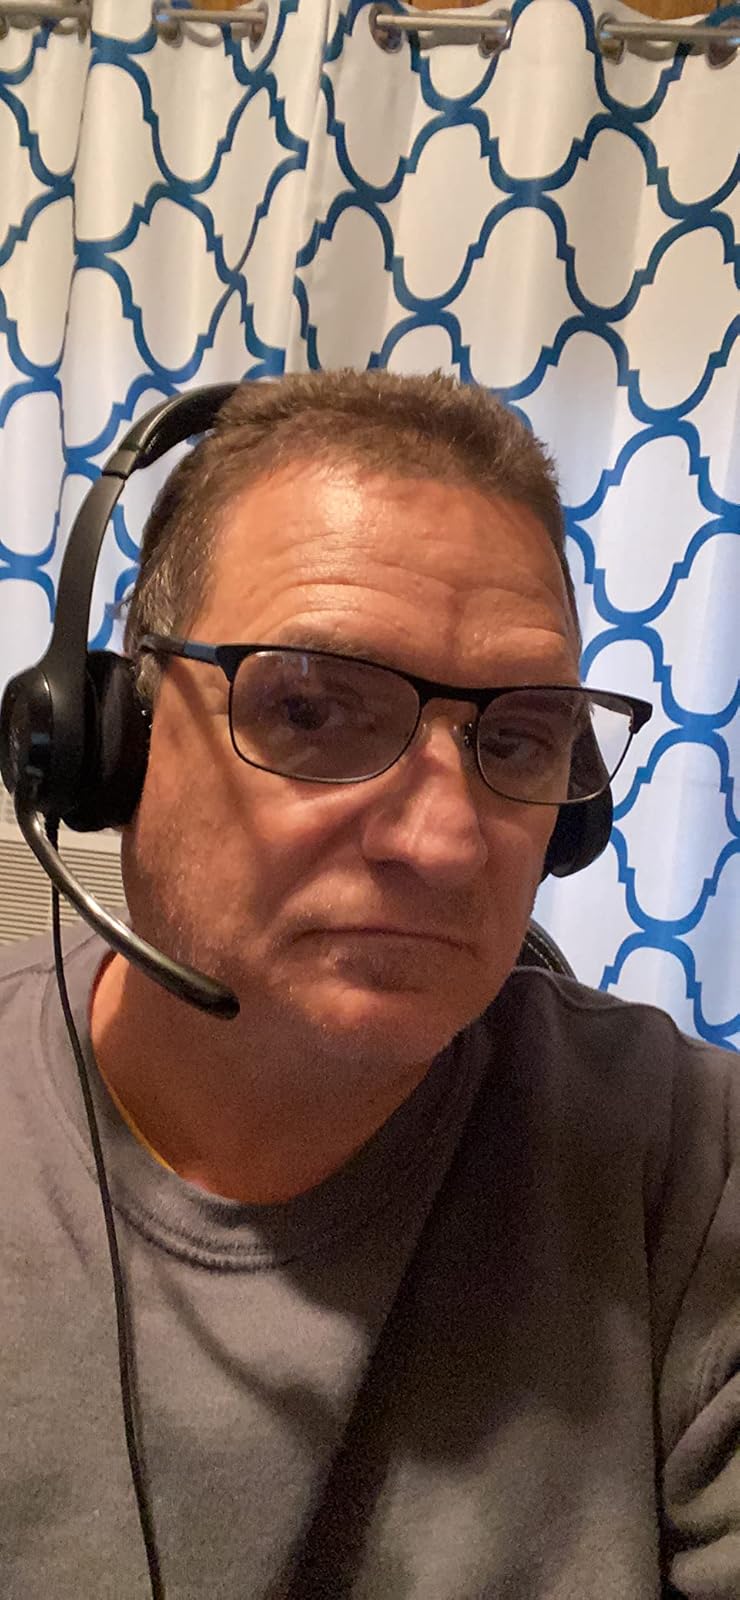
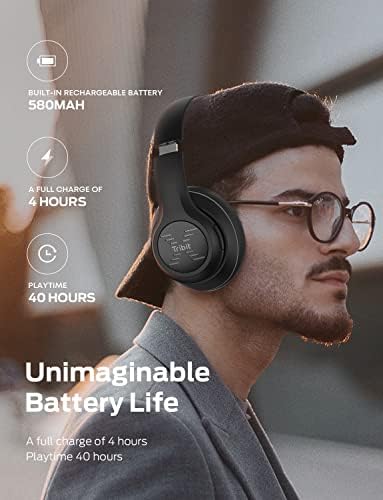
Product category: headphones
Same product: no